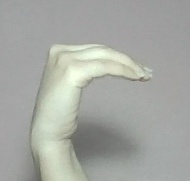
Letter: haa